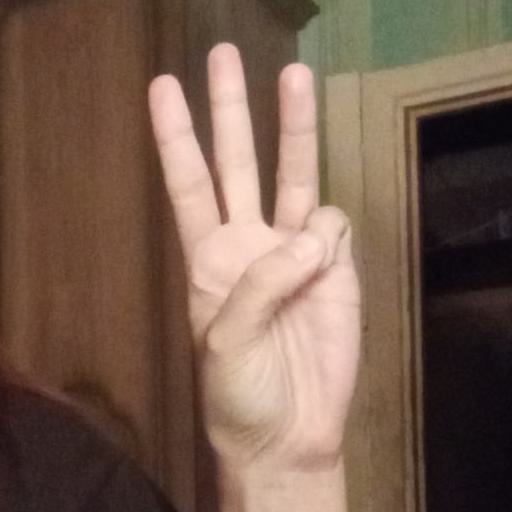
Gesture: three